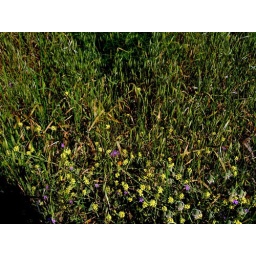
unknown yellow flower near praia figuera